East Park, Wolverhampton

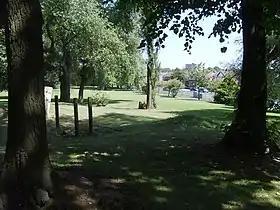
View in East Park

East Park is a public park in Wolverhampton, England. Situated off Hickman Avenue, near Monmore Green stadium, the park has good transport links to the city centre.